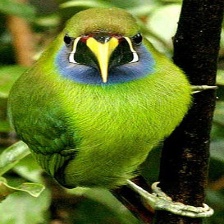
Species: BLUE THROATED TOUCANET
Scientific name: AULACORHYNCHUS CAERULEOGULARIS
ImageNet parent category: toucan